Louis Lapicque

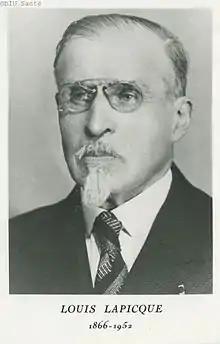
Louis Lapicque

Louis Édouard Lapicque (1 August 1866 – 6 December 1952) was a French neuroscientist, socialist activist, antiboulangist, dreyfusard and freemason who was very influential in the early 20th century. One of his main contributions was to propose the integrate-and-fire model of the neuron in a seminal article published in 1907. Today, this model of the neuron is still one of the most popular models in computational neuroscience for both cellular and neural networks studies, as well as in mathematical neuroscience because of its simplicity. A review article was published for the centenary of the original Lapicque's 1907 paper - this review also contains an English translation of the original paper.